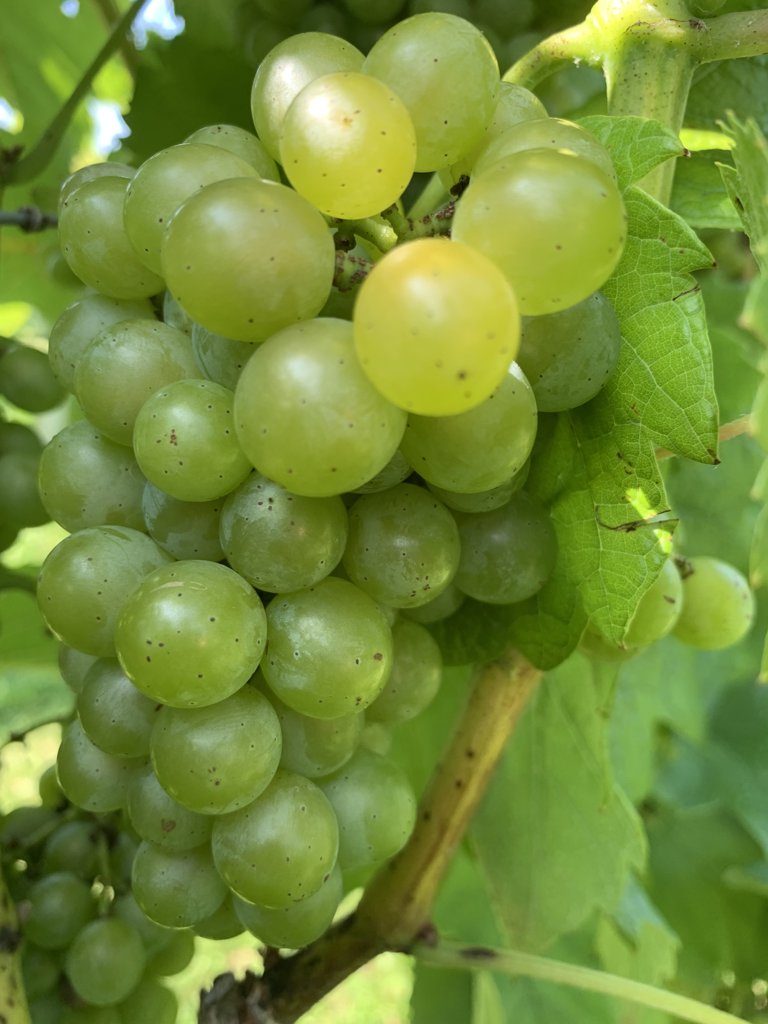
Berries visible: 56
Grape clusters: 3